Martin de Knijff

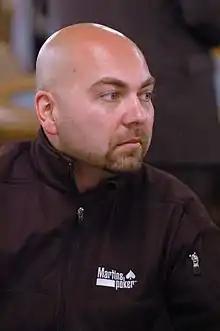
de Knijff in 2006 World Series of Poker

Martin de Knijff (born 2 October 1972) is a professional sports bettor and live tournament high-stakes poker player from Gothenburg, Sweden.